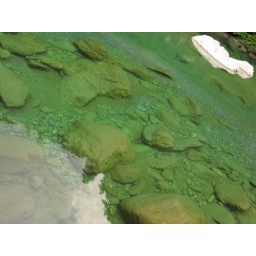
the water in the river was very GREEN.